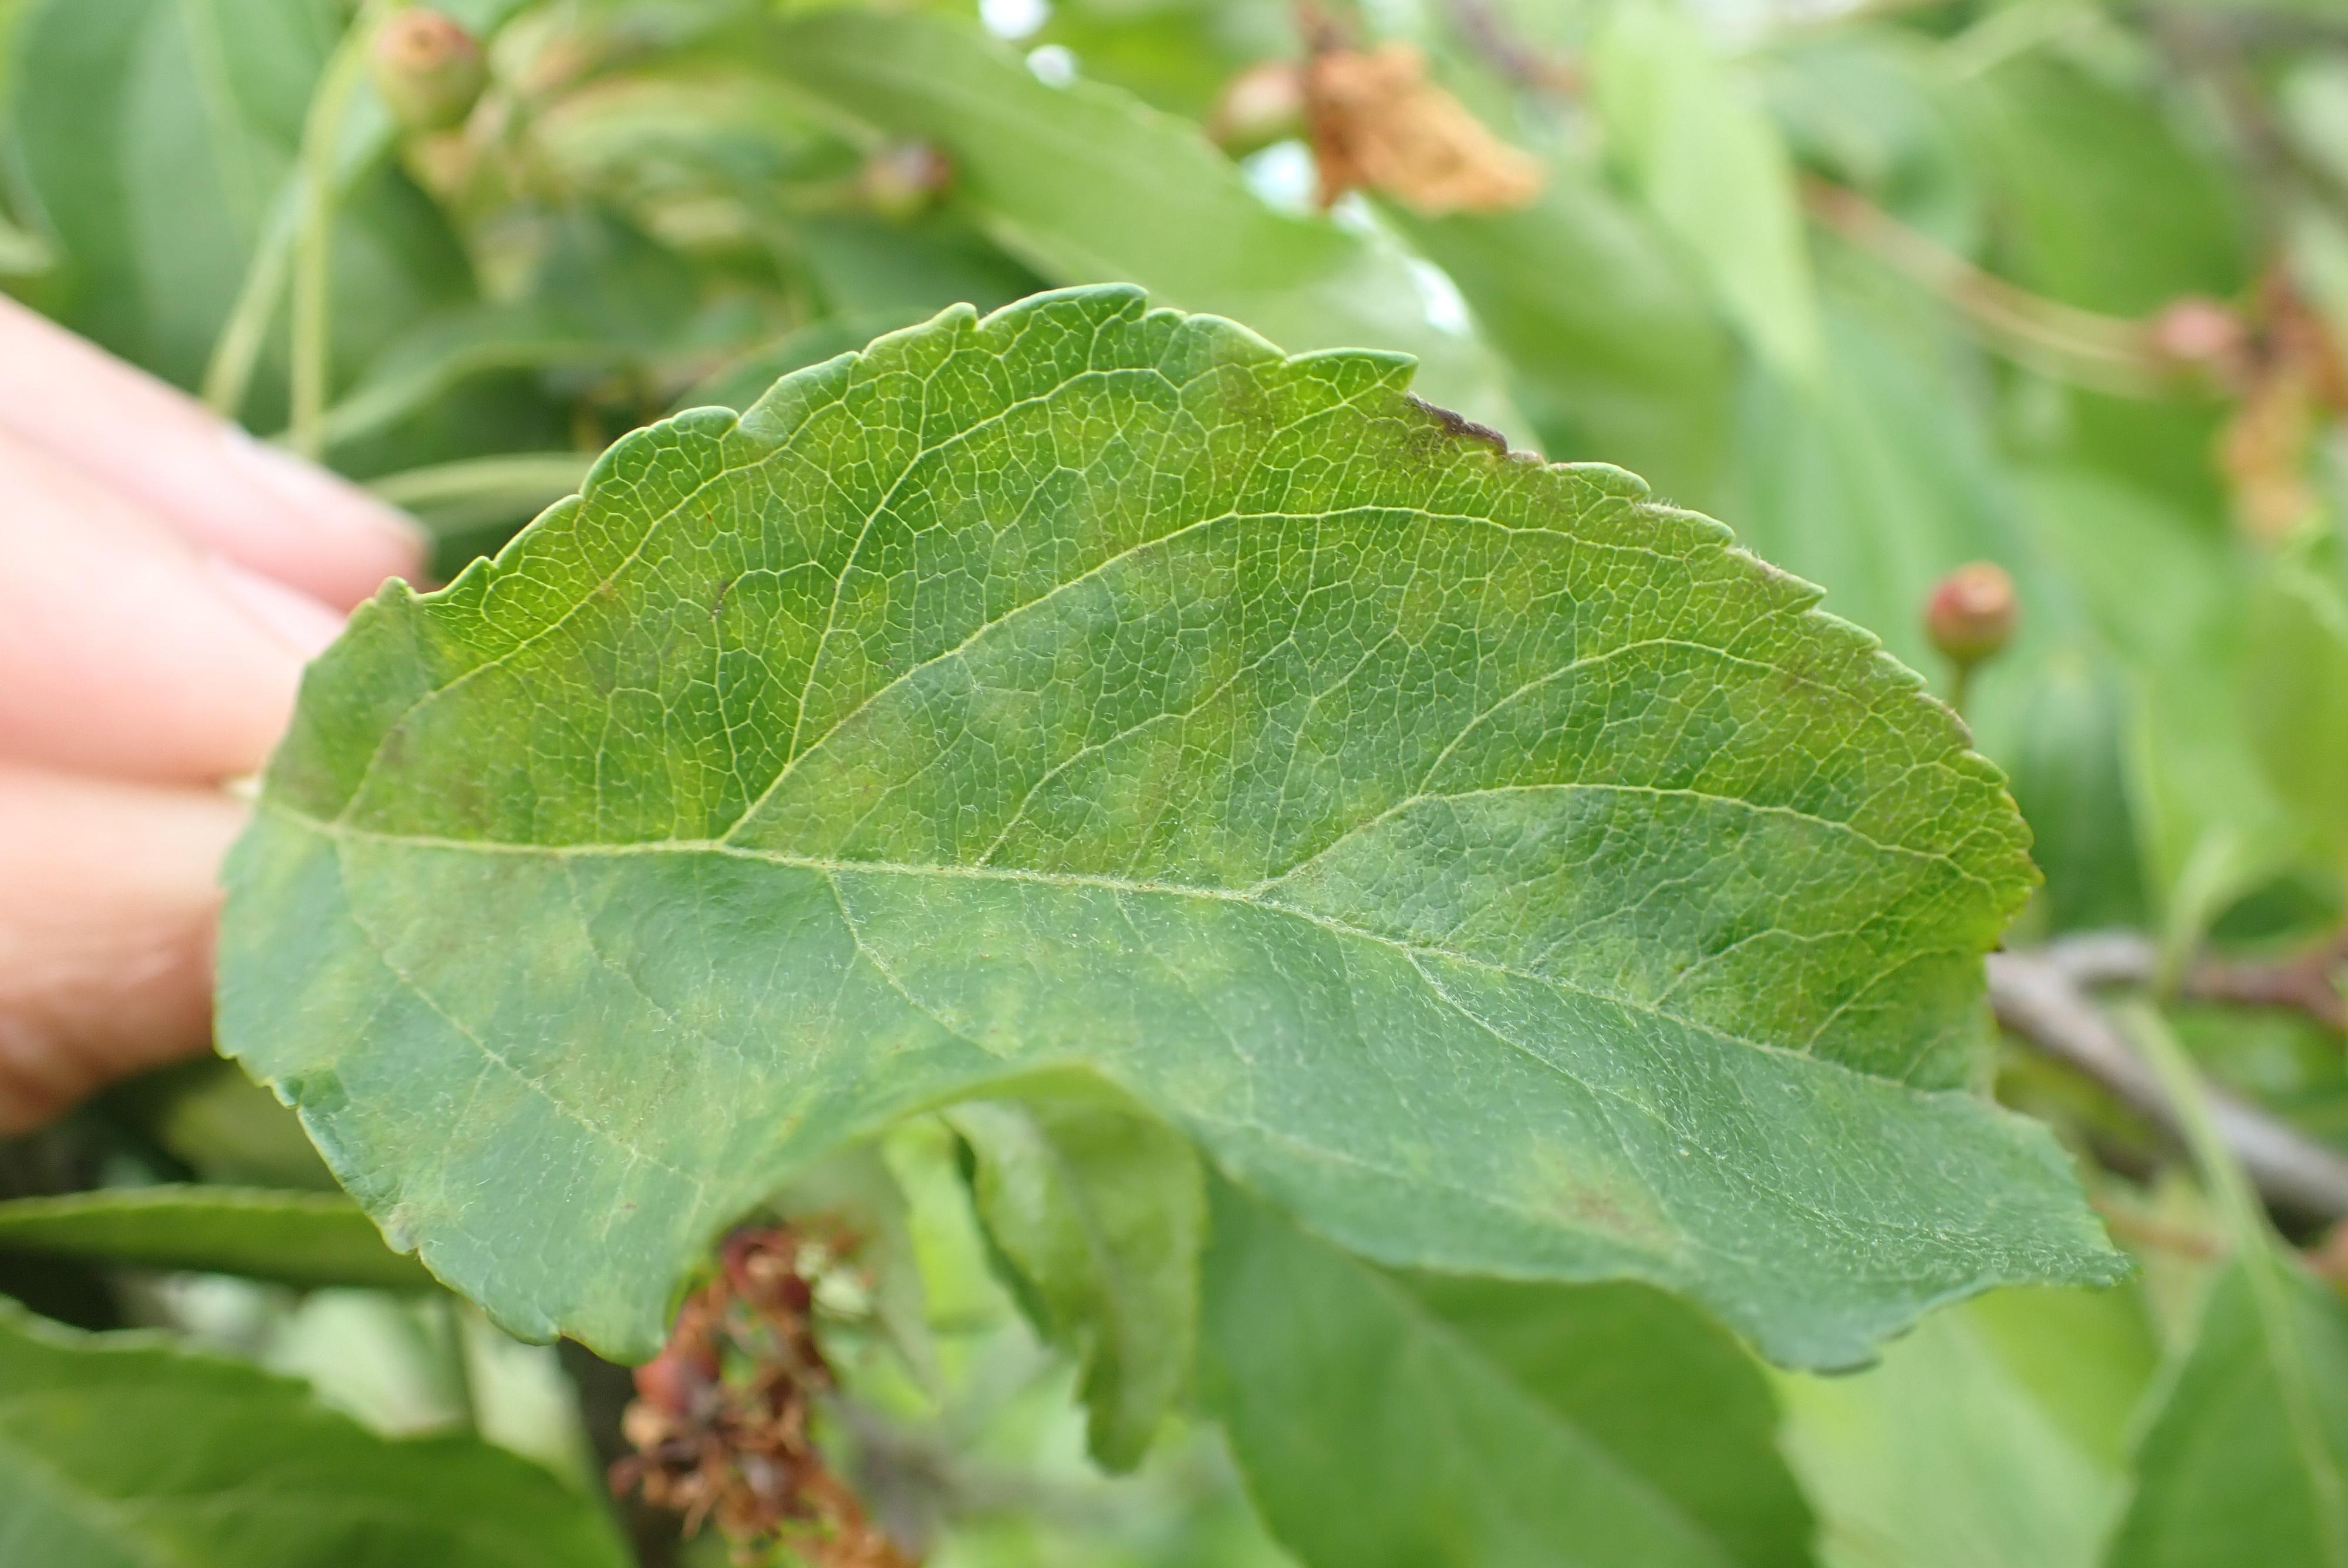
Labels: scab